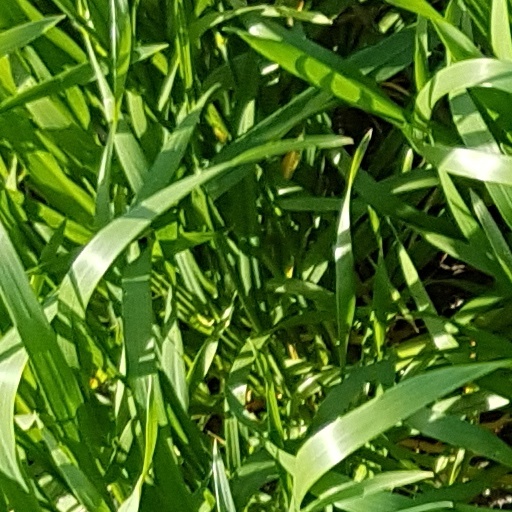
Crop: wheat